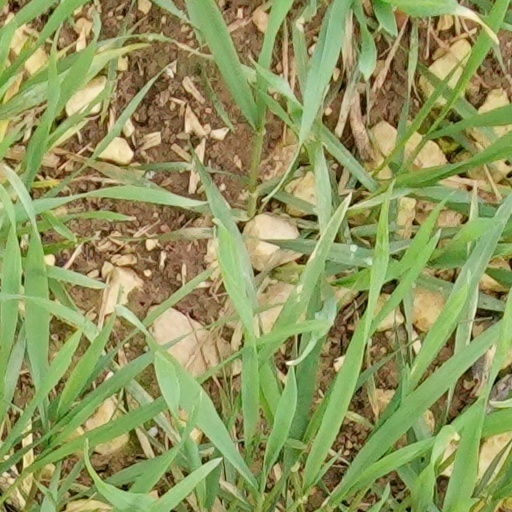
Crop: wheat